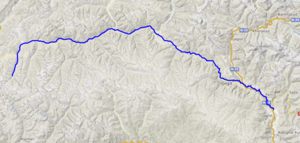
carte réalisée sur umap This map was created from OpenStreetMap project data, collected by the community. This map may be incomplete, and may contain errors. Don't rely solely on it for navigation.
La rivière Gilgit est un affluent de l'Indus qui se situe dans le nord du Cachemire au Pakistan.